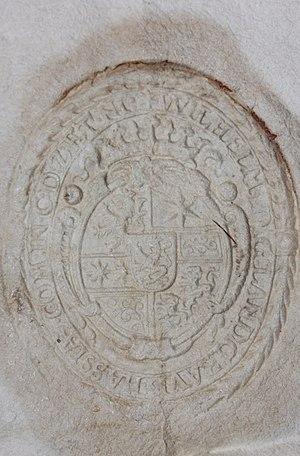
Guillaume V, dit « le Ferme », est né le 13 février ou 14 février 1602 à Cassel et mort le 21 septembre 1637 à Leer. Il est landgrave de Hesse-Cassel de 1627 à sa mort.